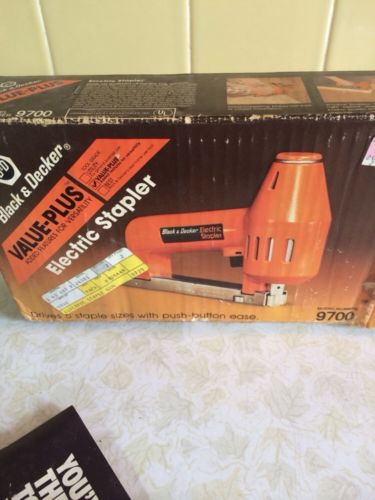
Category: stapler